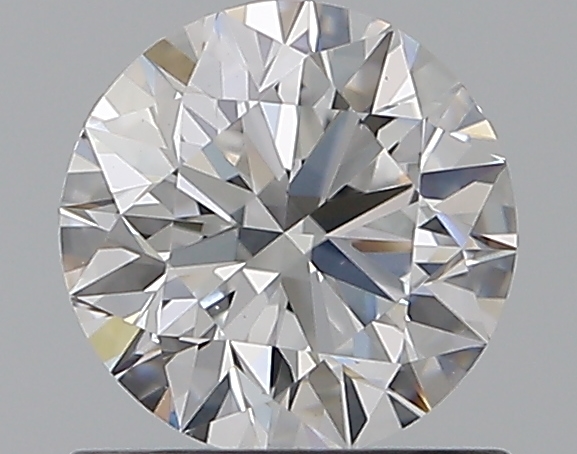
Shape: round
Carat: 0.72
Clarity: VS2
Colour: D
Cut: EX
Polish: EX
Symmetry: EX
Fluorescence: N
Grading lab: GIA
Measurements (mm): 5.7 x 5.74 x 3.55